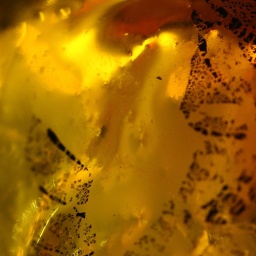
Small glass bowl by Japanese glass artist Yumi Nozaki.